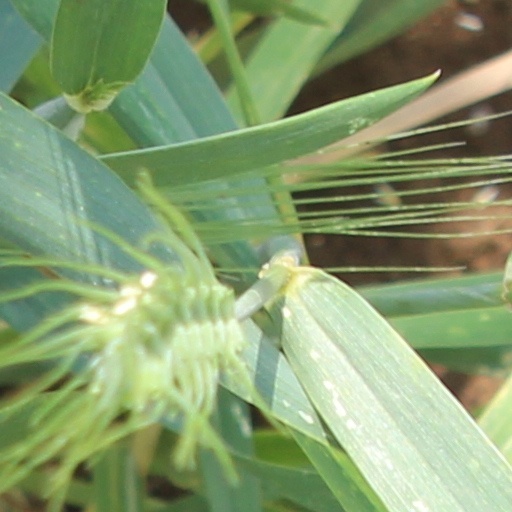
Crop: wheat